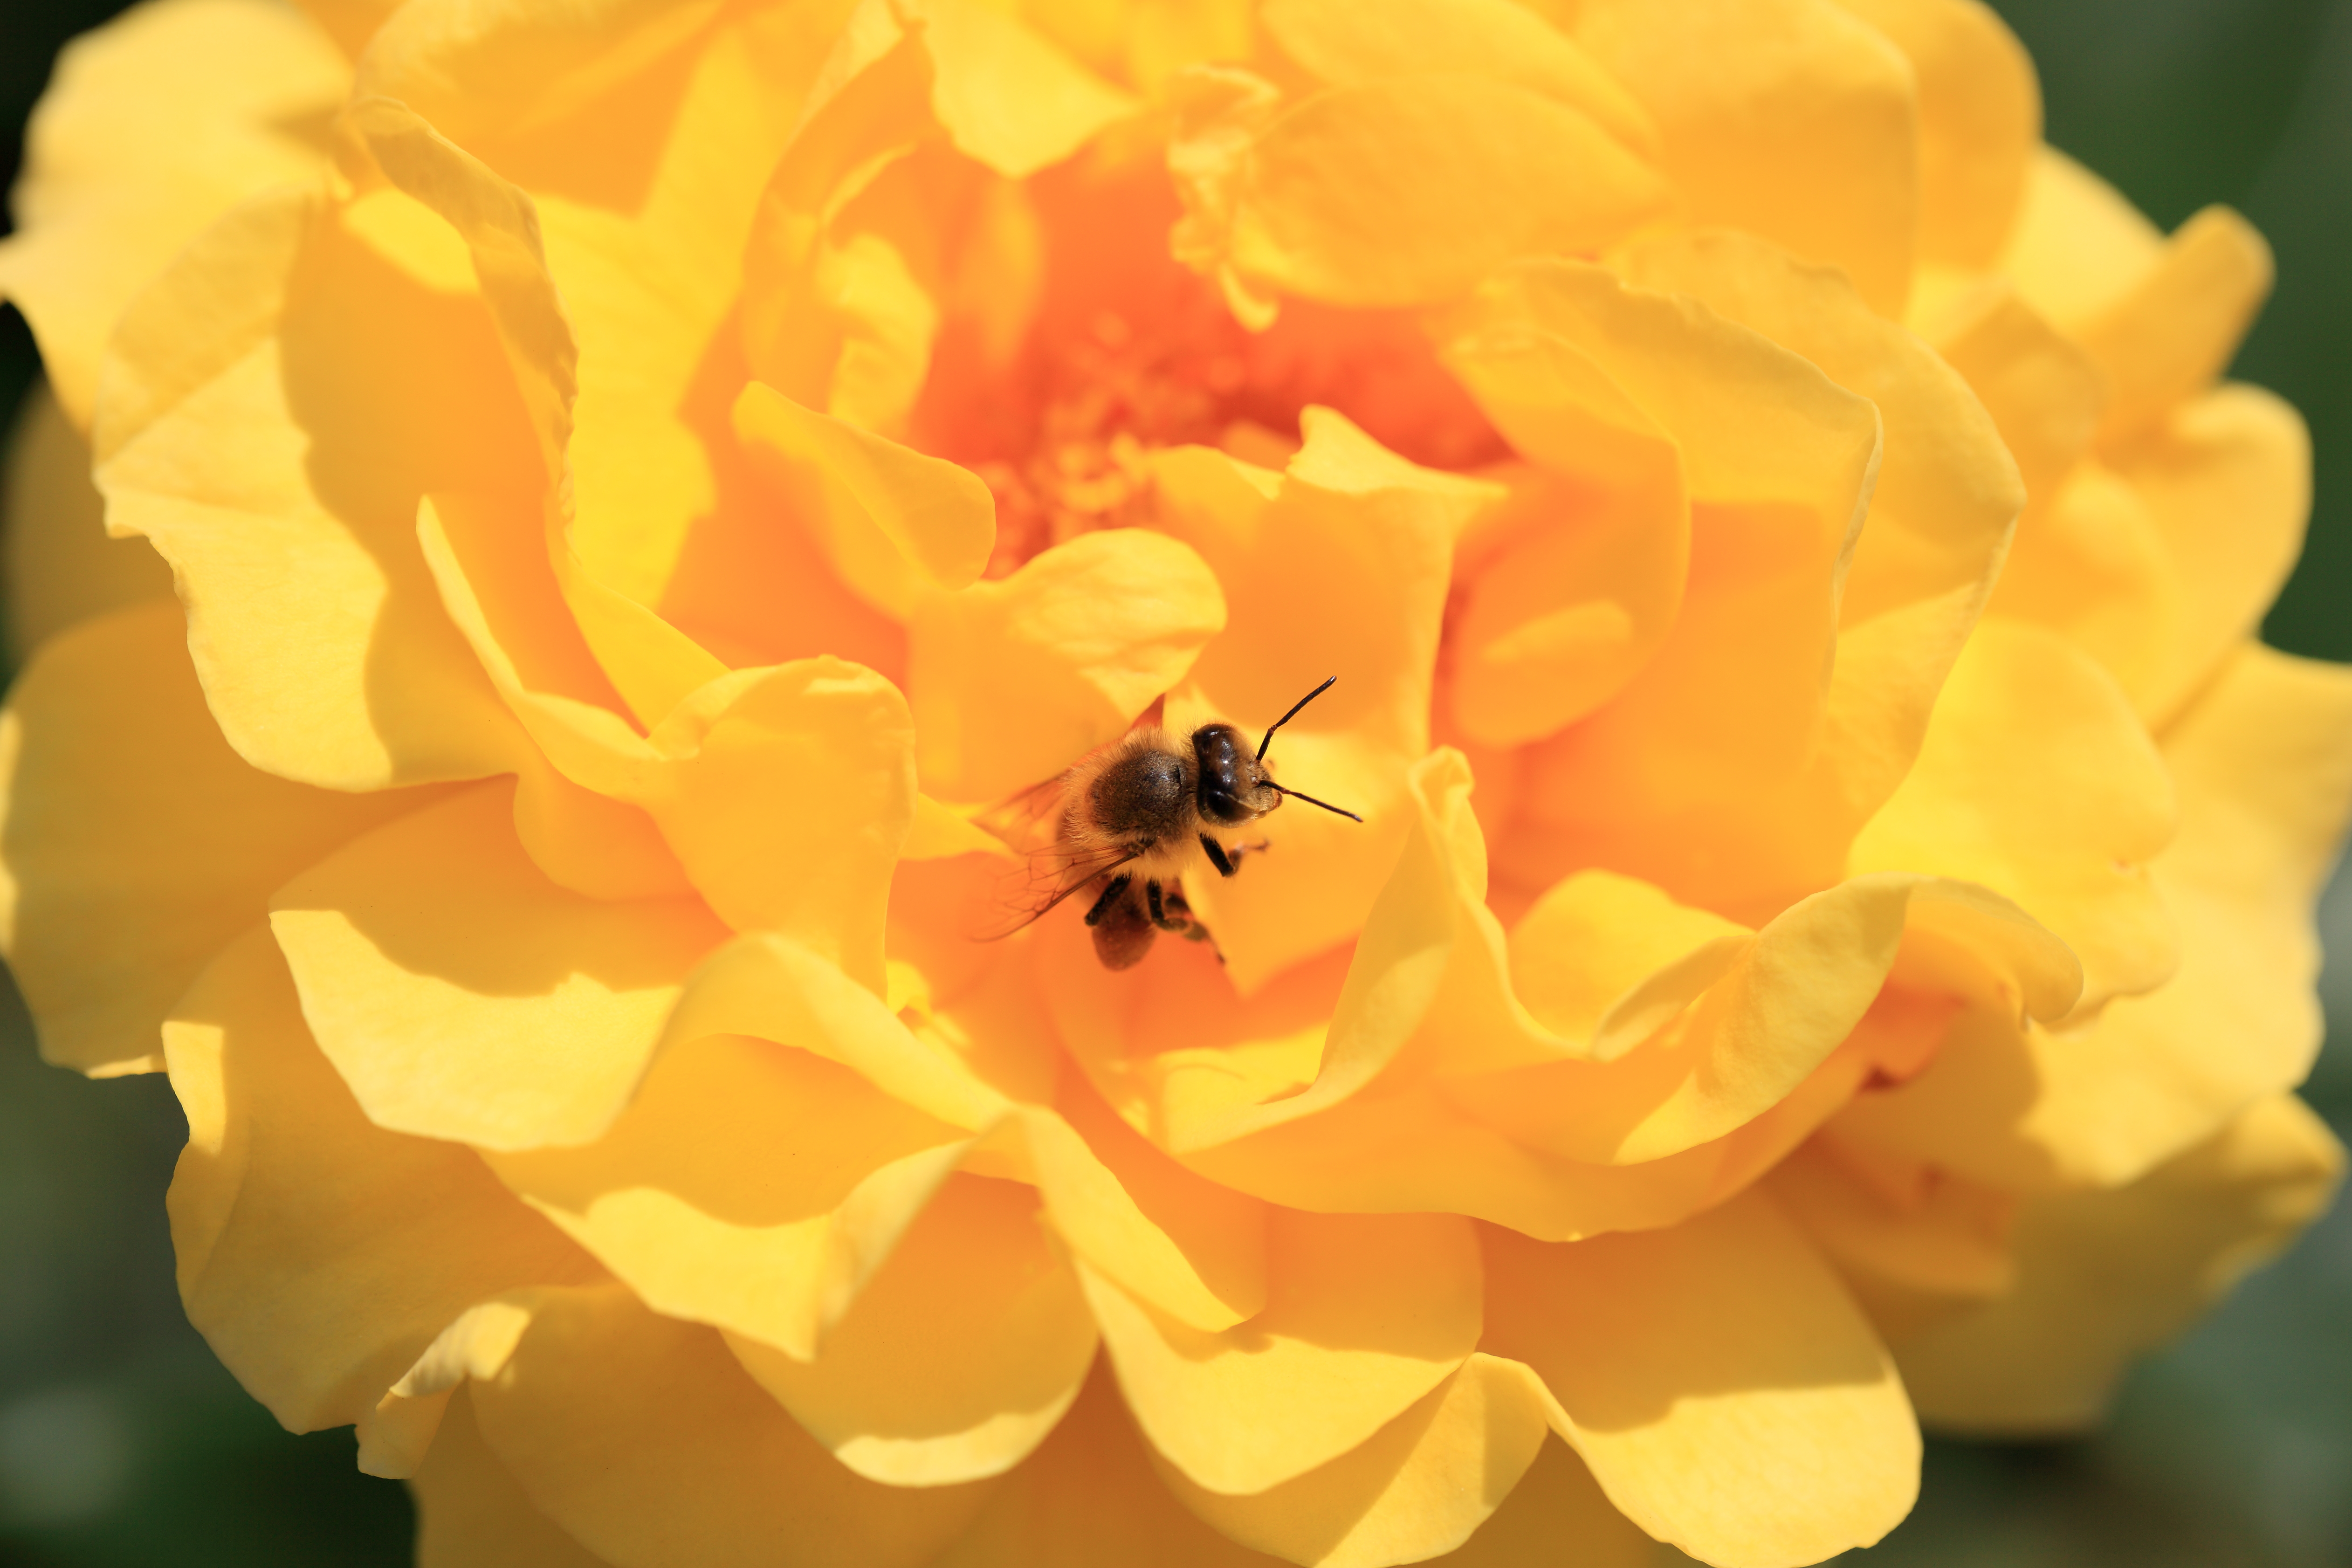
plant, photography, flower, petal, rose, pollen, high, insect, yellow, flora, invertebrate, close up, cool image, bee, rosa, 5d, hires, markii, nectar, hi, res, resolution, macro photography, flowering plant, honey bee, land plant, membrane winged insect